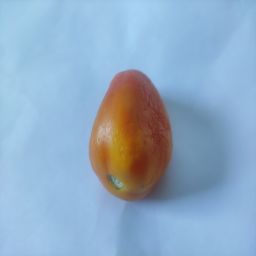
Crop: Tomato
Quality: Old